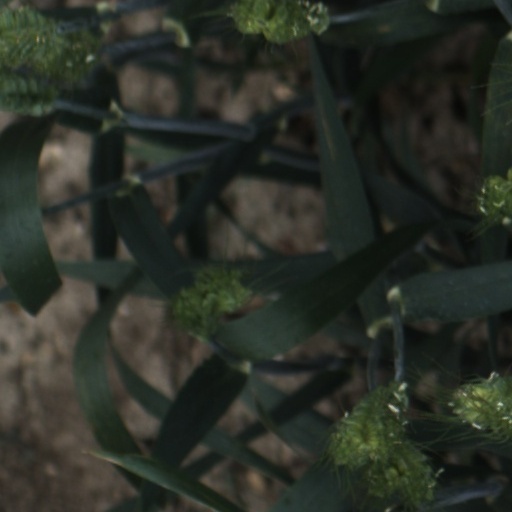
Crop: wheat